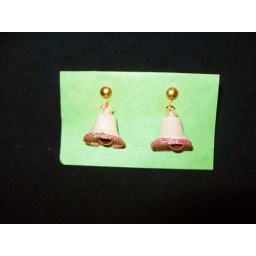
pink and white sugar bells on screwback earrings. usually used in corsages, this is a first